Albert Abrams

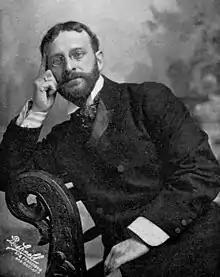

Albert Abrams (December 8, 1863 – January 13, 1924) was a fraudulent American physician, well known during his life for inventing machines, such as the "Oscilloclast" and the "Radioclast", which he falsely claimed could diagnose and cure almost any disease. These claims were challenged from the outset. Towards the end of his life, and again shortly after his death, many of his machines and conclusions were demonstrated to be intentionally deceptive or false.